RSAF Black Knights

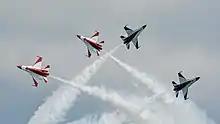
Black Knights perform crossing maneuver

The team was commissioned in 1973 initially as the Osprey Red, five years after the creation of the RSAF and eight years as an independent nation. In 1974, the team was renamed as the Black Knights.